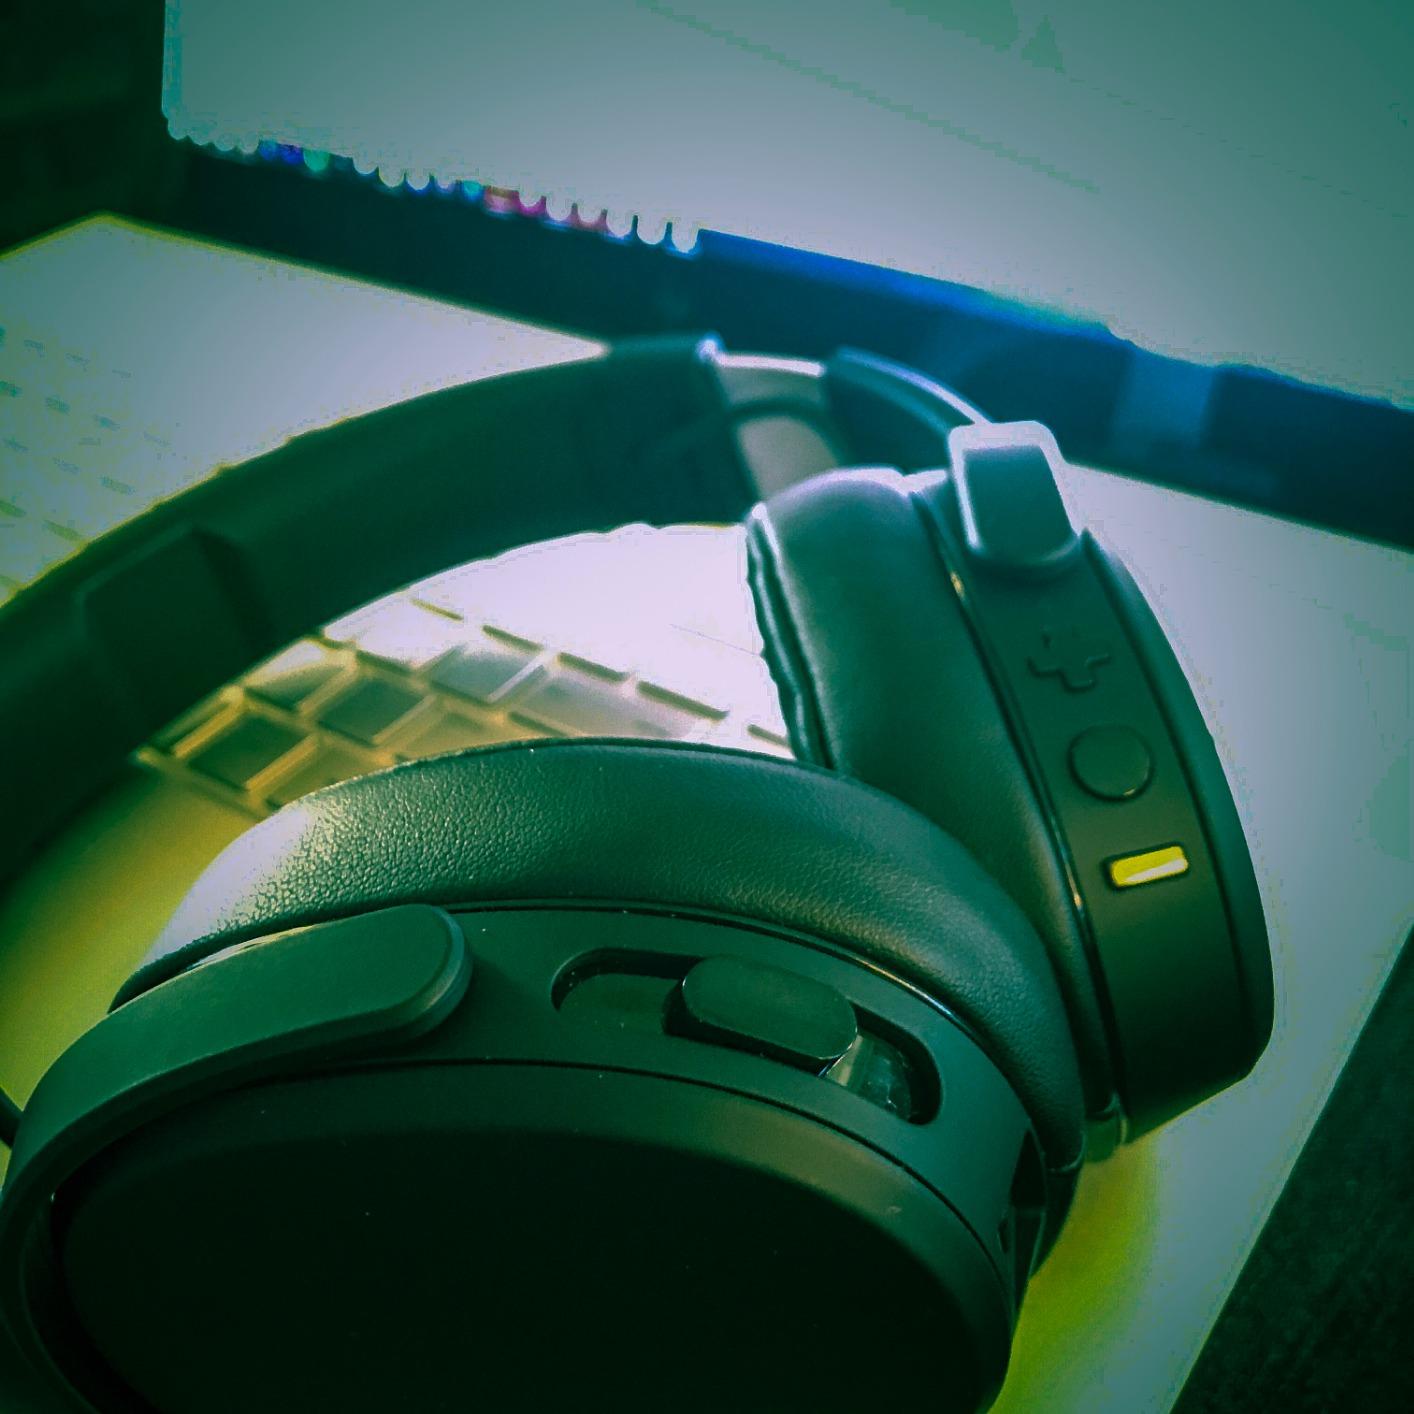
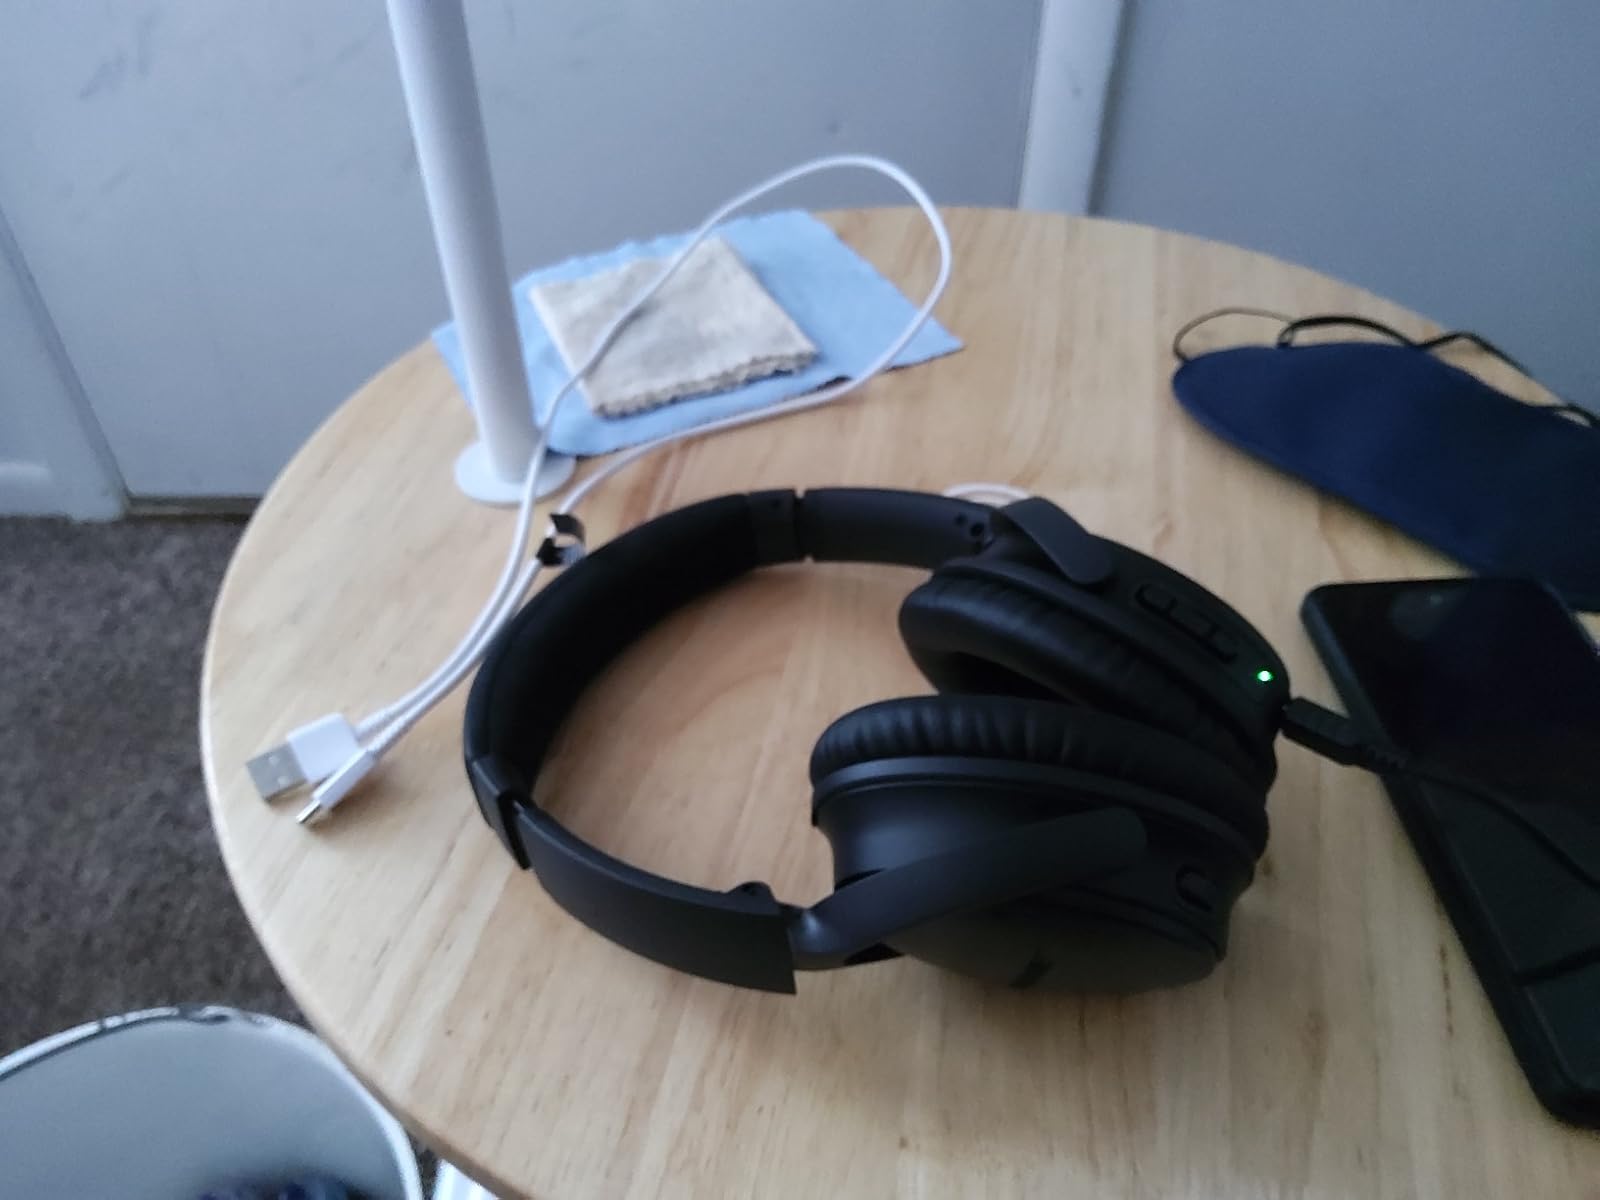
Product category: headphones
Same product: no